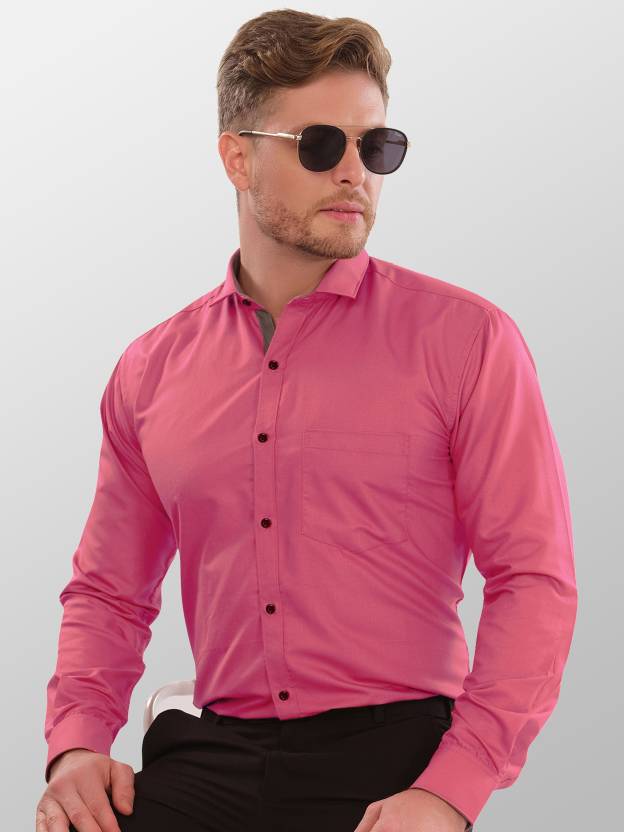
Product: Men Regular Fit Solid Button Down Collar Formal Shirt
Price: ₹339
Colors: Pink
Pattern: Solid
Description: This shirts is one of the top selling product from premium quality shirts collection exclusively manufactured by VeBNoR brand. Long lasting fabric and trendy colors make it evergreen for casual and formal usage. You can use it on jeans as well as it is appropriate as formal office wear. Acurate stitching by skilled workers gives it authentic classic look. You will love to wear it for multi purpose use as shirts boys men, shirt for men look, shirts for men stylish, formal shirt, shirts for men stylish look branded
Other details: Formal shirt